Pierre Rossier

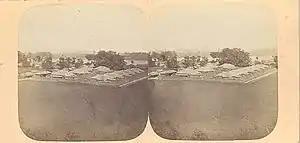
"View of Yokohama", 1859. Stereograph, albumen silver prints.

Rossier first arrived in Japan in 1859, at a time when early experiments in photography were being conducted in Kyūshū, particularly in Nagasaki. The city was the centre of "rangaku", the study of Western science, and it was here that physicians Jan Karel van den Broek and J. L. C. Pompe van Meerdervoort were instrumental in teaching their Japanese students not only medicine but also chemistry and photography. Neither Van den Broek nor Pompe van Meerdervoort was an experienced photographer, and their attempts to produce photographs were largely failures. Nevertheless, in turn they taught wet-collodion process photography to Keisai Yoshio, Furukawa Shumpei, Kawano Teizō, Maeda Genzō, Ueno Hikoma, and Horie Kuwajirō, among others.